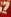
Number: 7